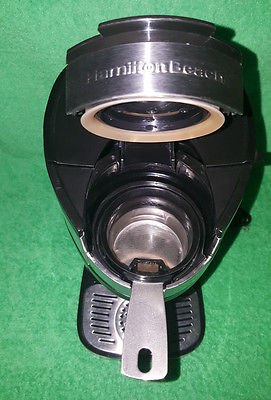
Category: coffee maker